Strange Report

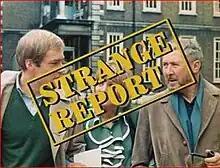

Strange Report is a British television crime drama series starring Anthony Quayle as Adam Strange. It was produced by ITC Entertainment and first broadcast in 1969 on ITV